Small Town Gay Bar

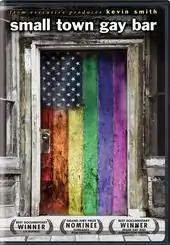

Small Town Gay Bar is a 2006 documentary film directed by Malcolm Ingram that focuses on two gay bars in the rural deep Southeast United States, one in Shannon, Mississippi, and one in Meridian, Mississippi. The documentary was produced by View Askew Productions with Kevin Smith serving as executive producer.